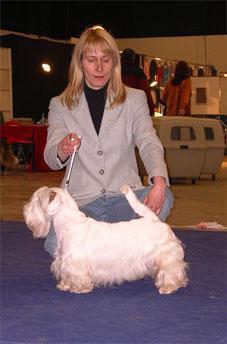
Sealyham_terrier